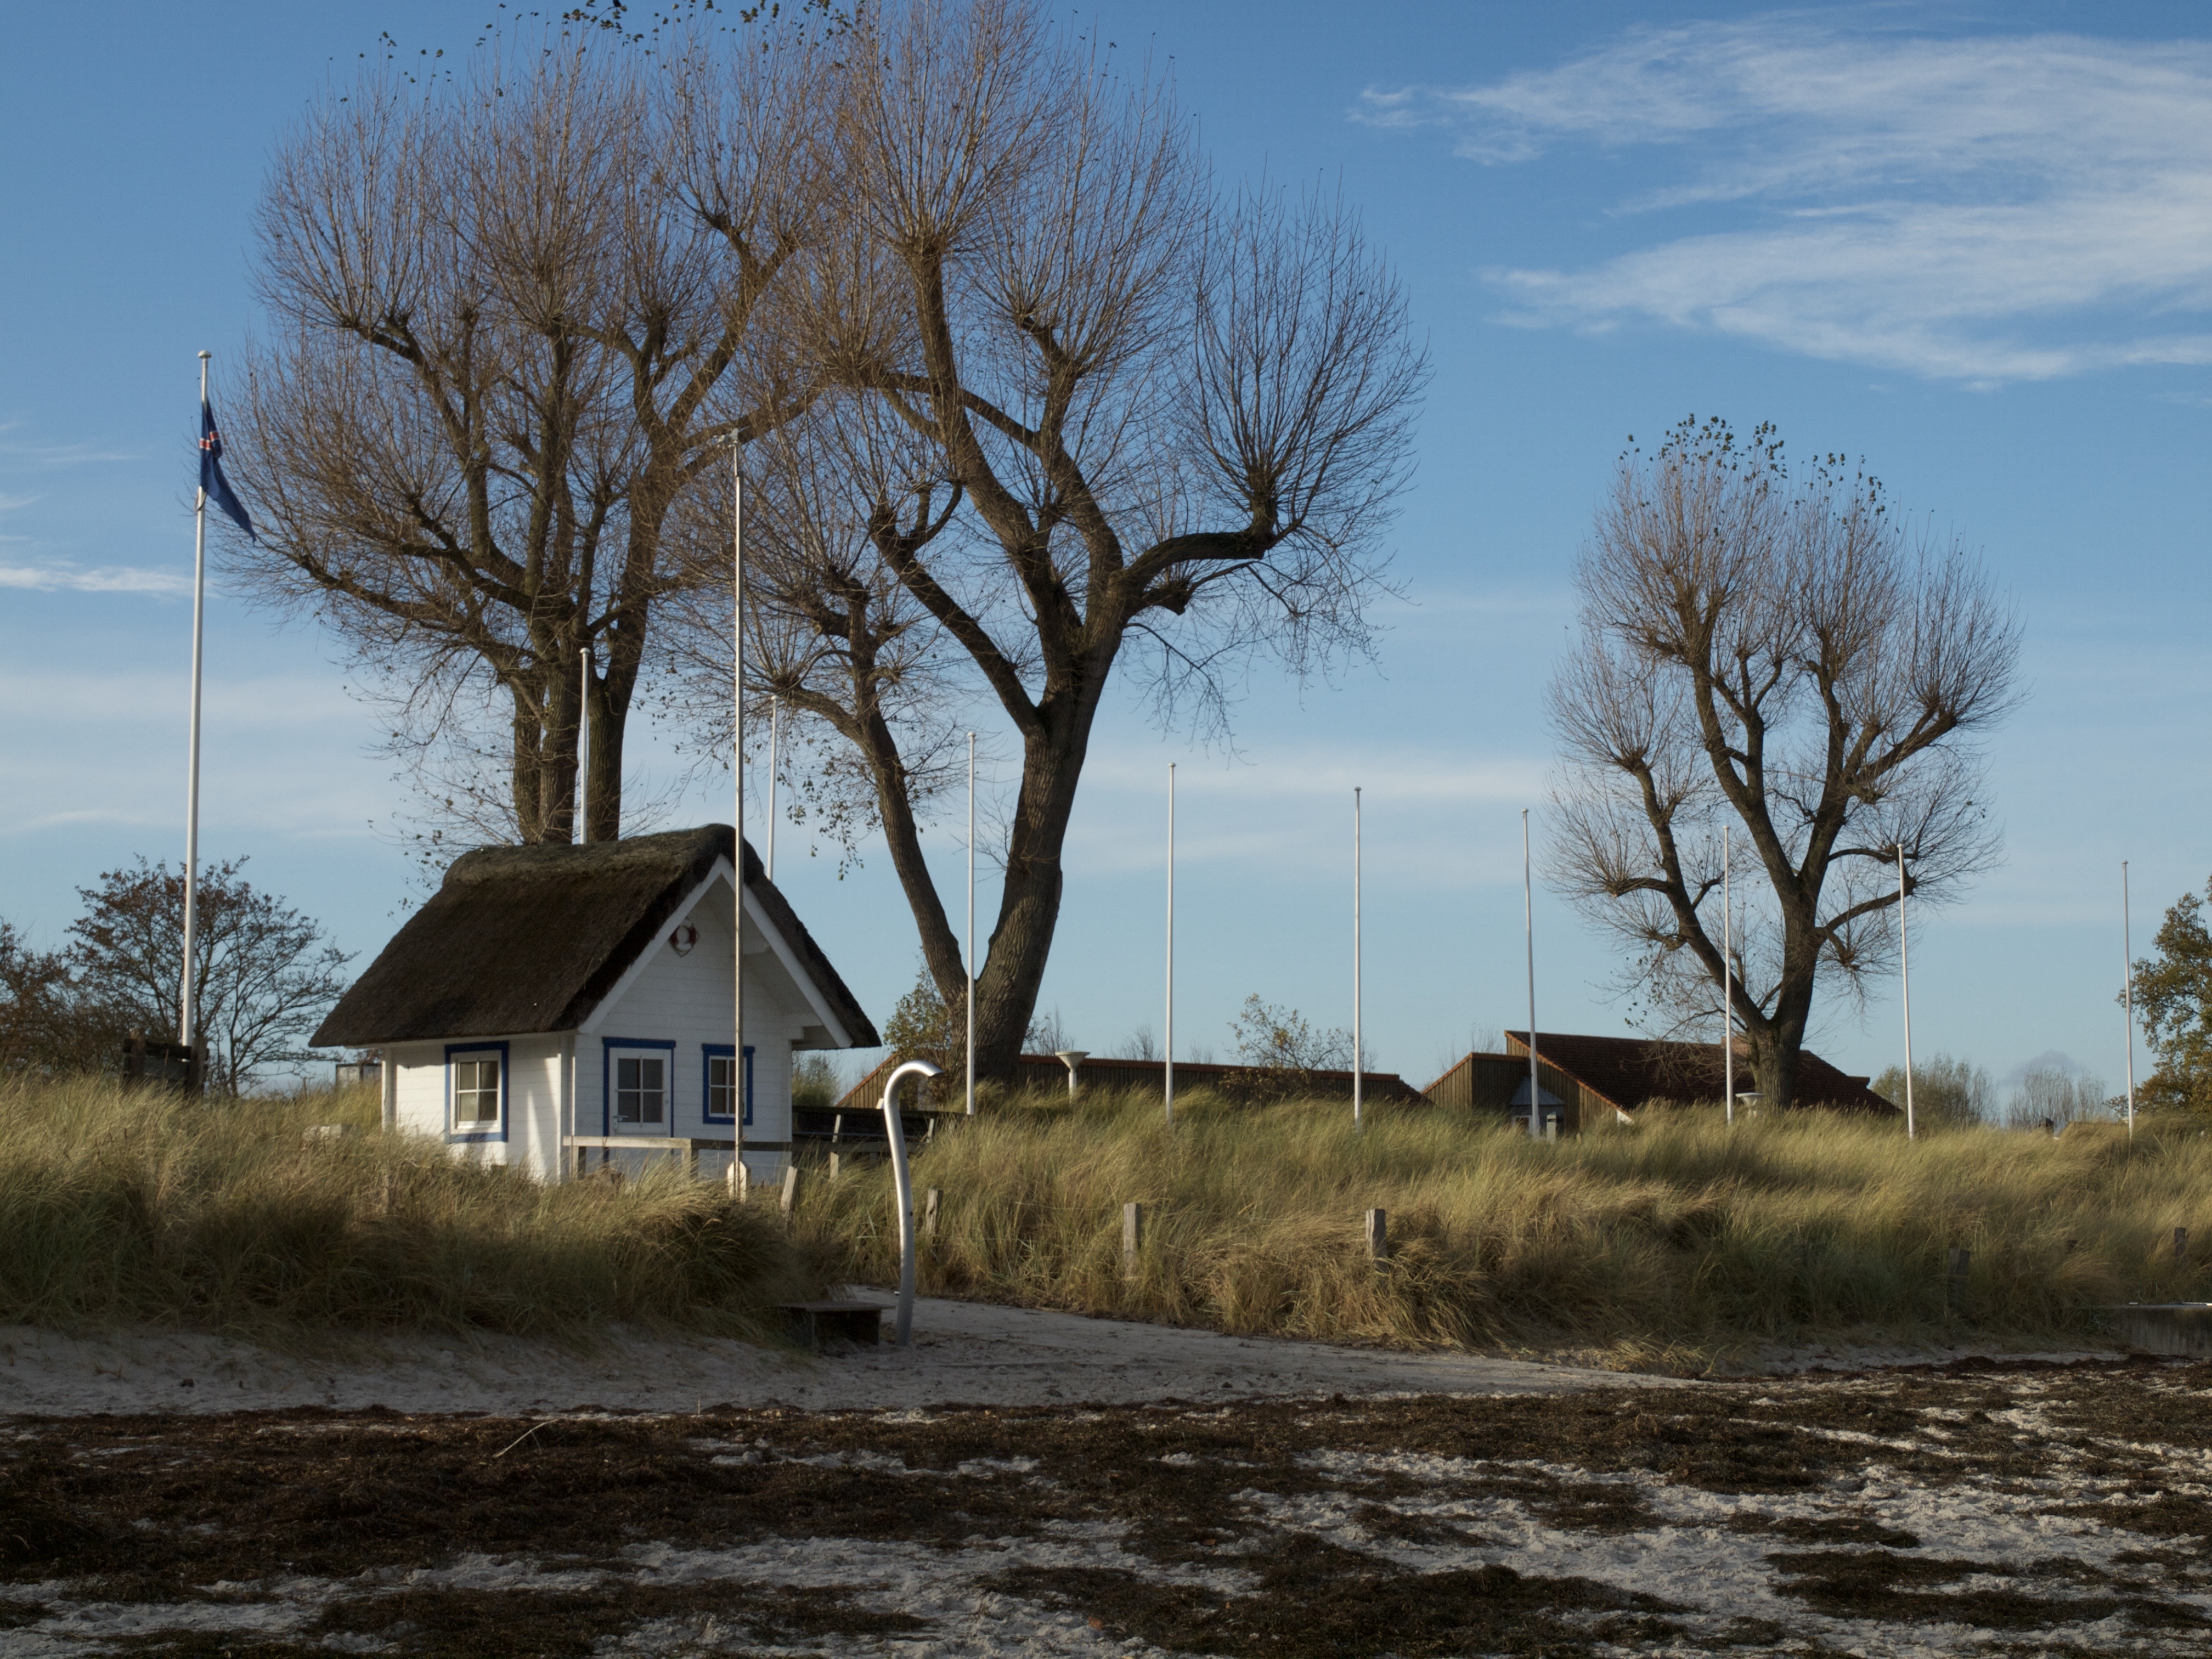
landscape, sea, coast, tree, water, nature, wilderness, winter, cloud, morning, shore, wind, home, river, walk, autumn, stand, rural area, travem nde, woody plant